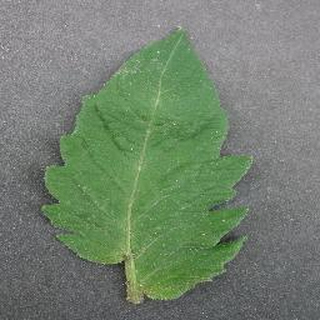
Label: healthy_tomato